Bellevue Botanical Garden

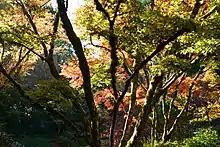
Yao Garden

In 1981, the Shorts family's decision to donate 7.5 acres of their home to the City of Bellevue began the idea for a public space in the city. It wasn't until three years later when the Jewetts family proposed the idea of a botanical garden to Director of Parks and Community Service of Bellevue Springgate that the project began. From the years 1984-1989 during the planning of the garden, the City of Bellevue sets aside an additional 29-acres of land for this project making the total size of the garden 36-acres. Officially open June 27, 1992, the garden included the Perennial Border, the Yao Garden and the Fuchsia Garden. However, from 1993 to 2007 additional gardens have been built including the Dahlia Display, the Waterwise Garden, the Wildflower Garden, the Alpine Rock Garden, the Native Discover Garden, and the Rhododendron Glen. Development of the garden throughout the years created the purchase of an additional 17 acres in 2006 and a revision of the master plan in 2008. Through partnerships with many organizations to maintenance over the years, the Bellevue Botanical Garden has kept admissions free and celebrated their 25-year anniversary June 2017.